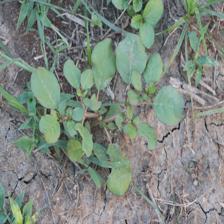
Label: BroadLeafWeed